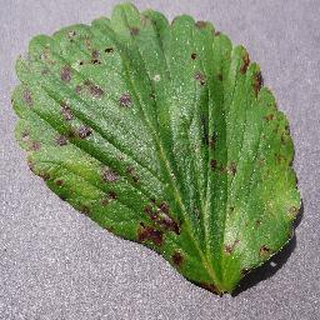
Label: strawberry_leaf_scorch